Joaquim Forn

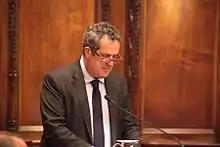
Forn speaking at Barcelona City Council in October 2014

After university Forn started working in a law firm. In 1989 he joined the Acció Olímpica (Olympic Action) group that organised the "Freedom for Catalonia" campaign during the 1992 Olympic Games in Barcelona.